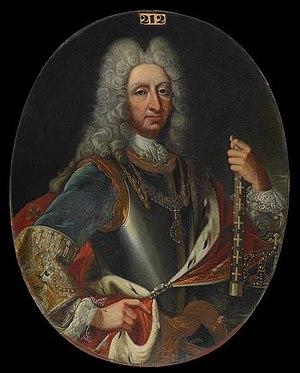
Victor-Amédée II (1666-1732), Prince de Piémont et duc de Savoie